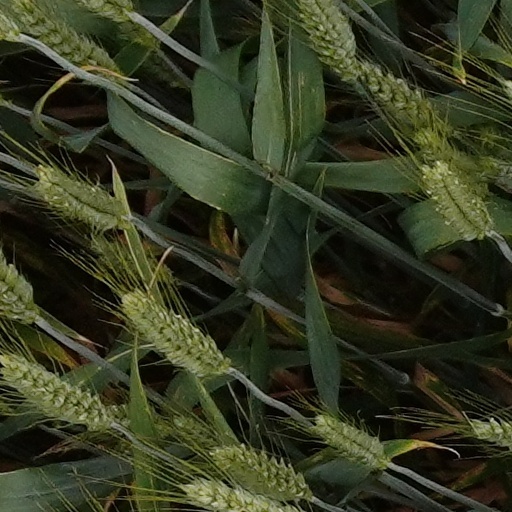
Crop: wheat